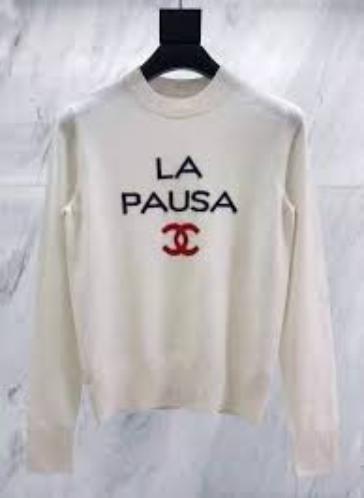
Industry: Clothes